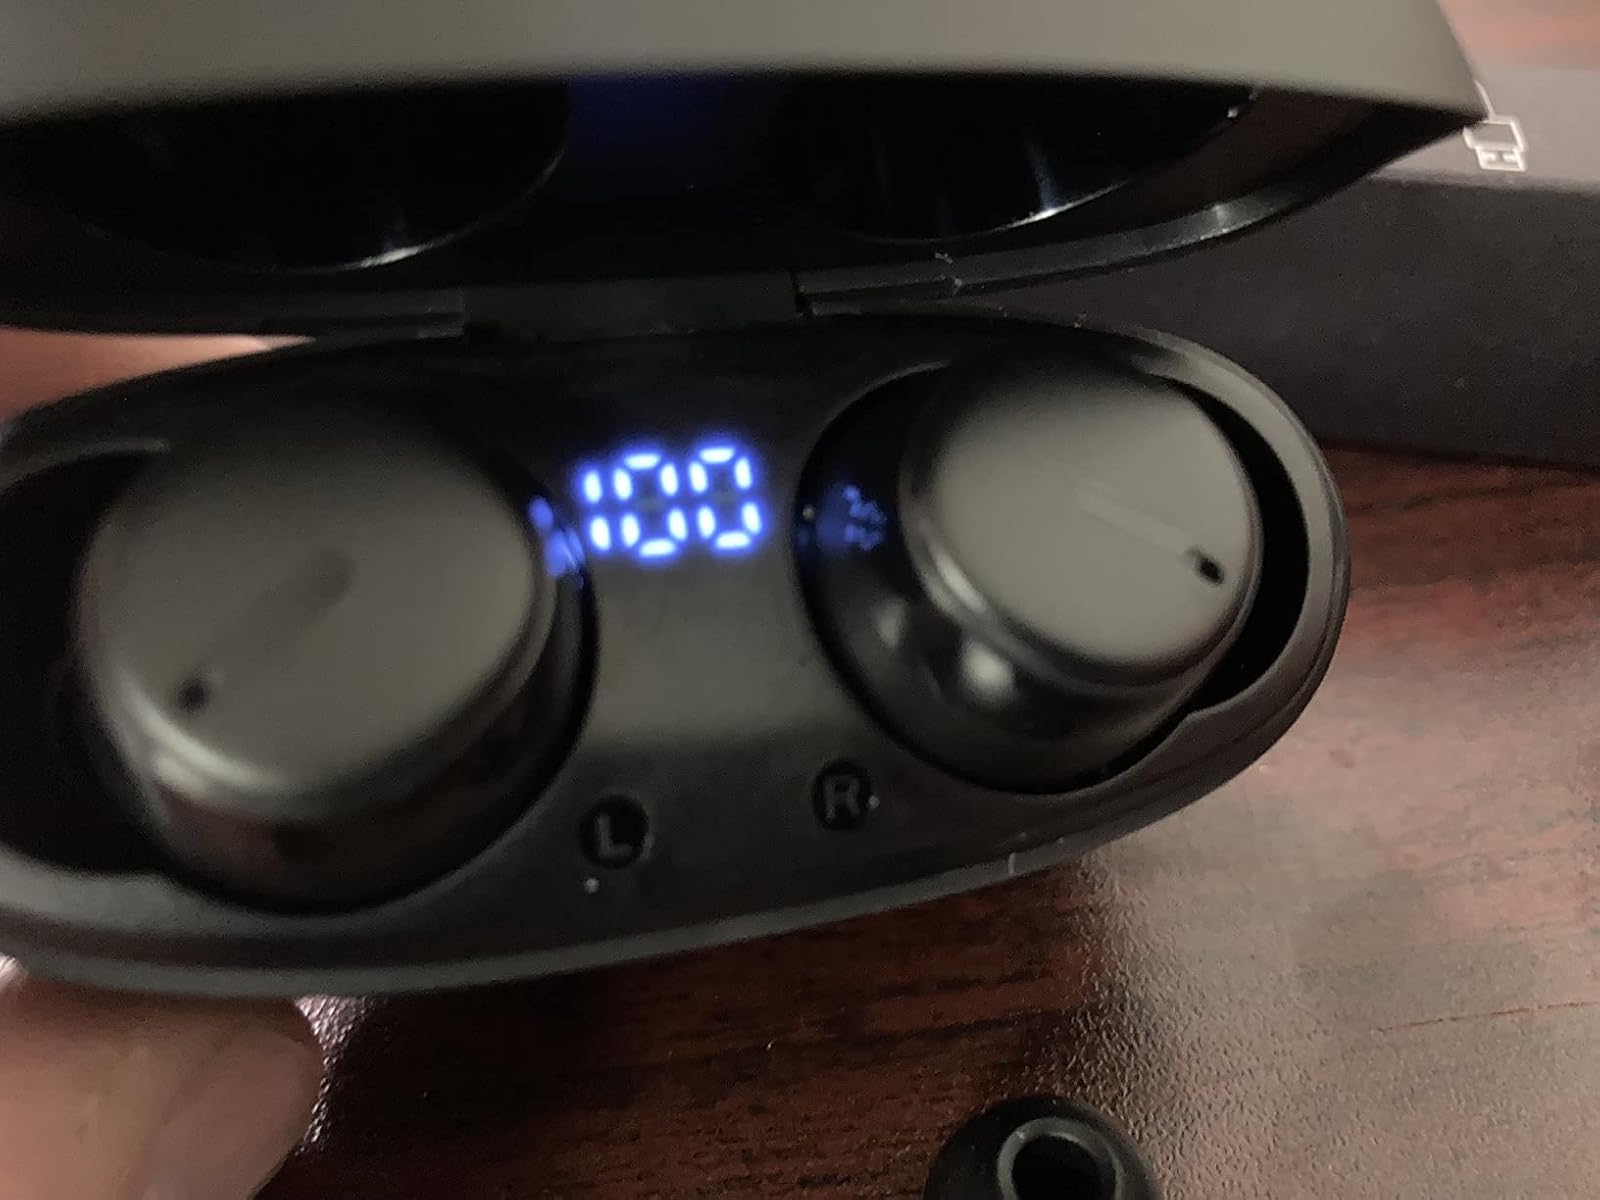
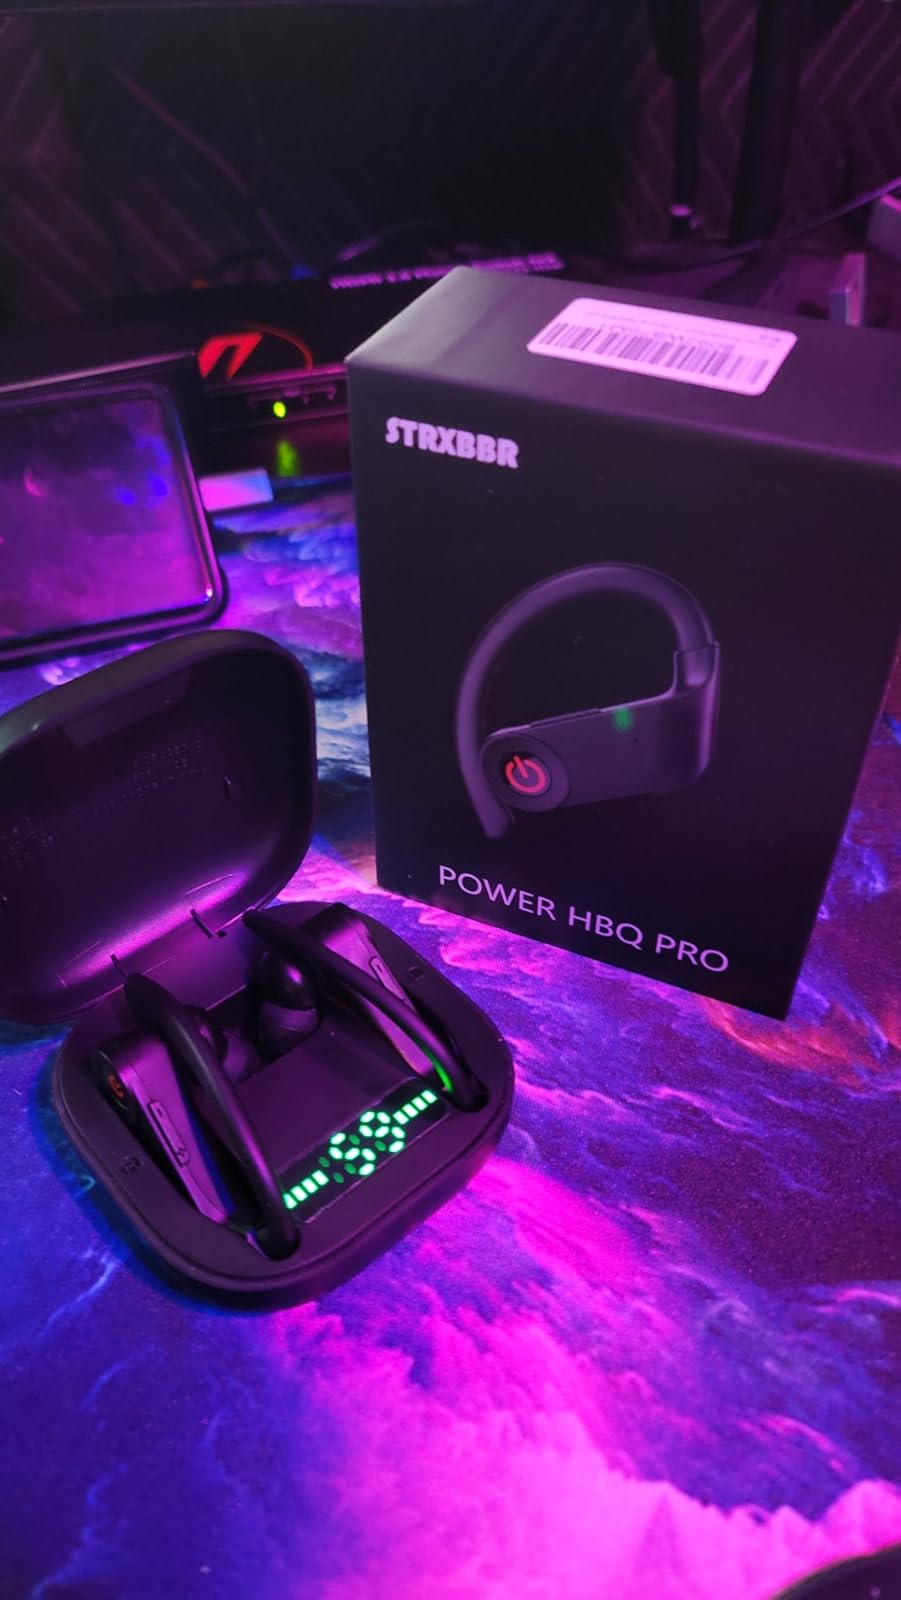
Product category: earbuds
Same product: no